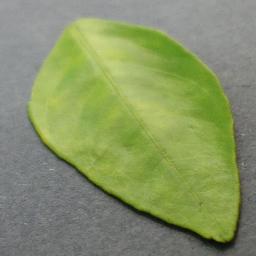
Label: Orange___Haunglongbing_(Citrus_greening)